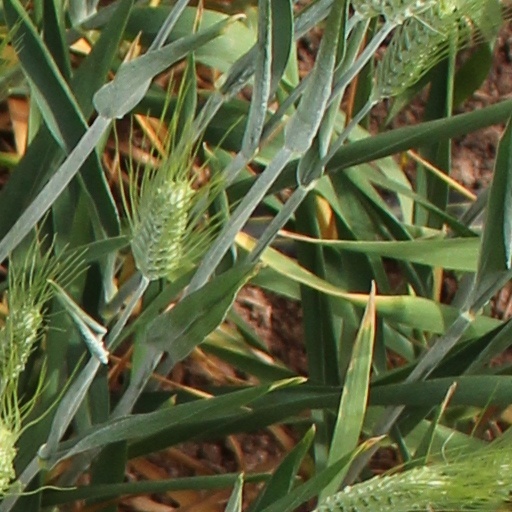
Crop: wheat